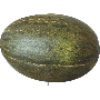
Label: Melon Piel de Sapo 1